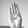
ASL letter: B